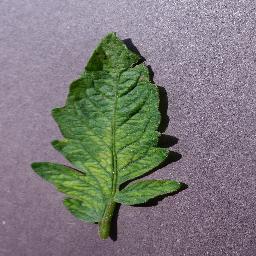
Label: Tomato___Tomato_mosaic_virus